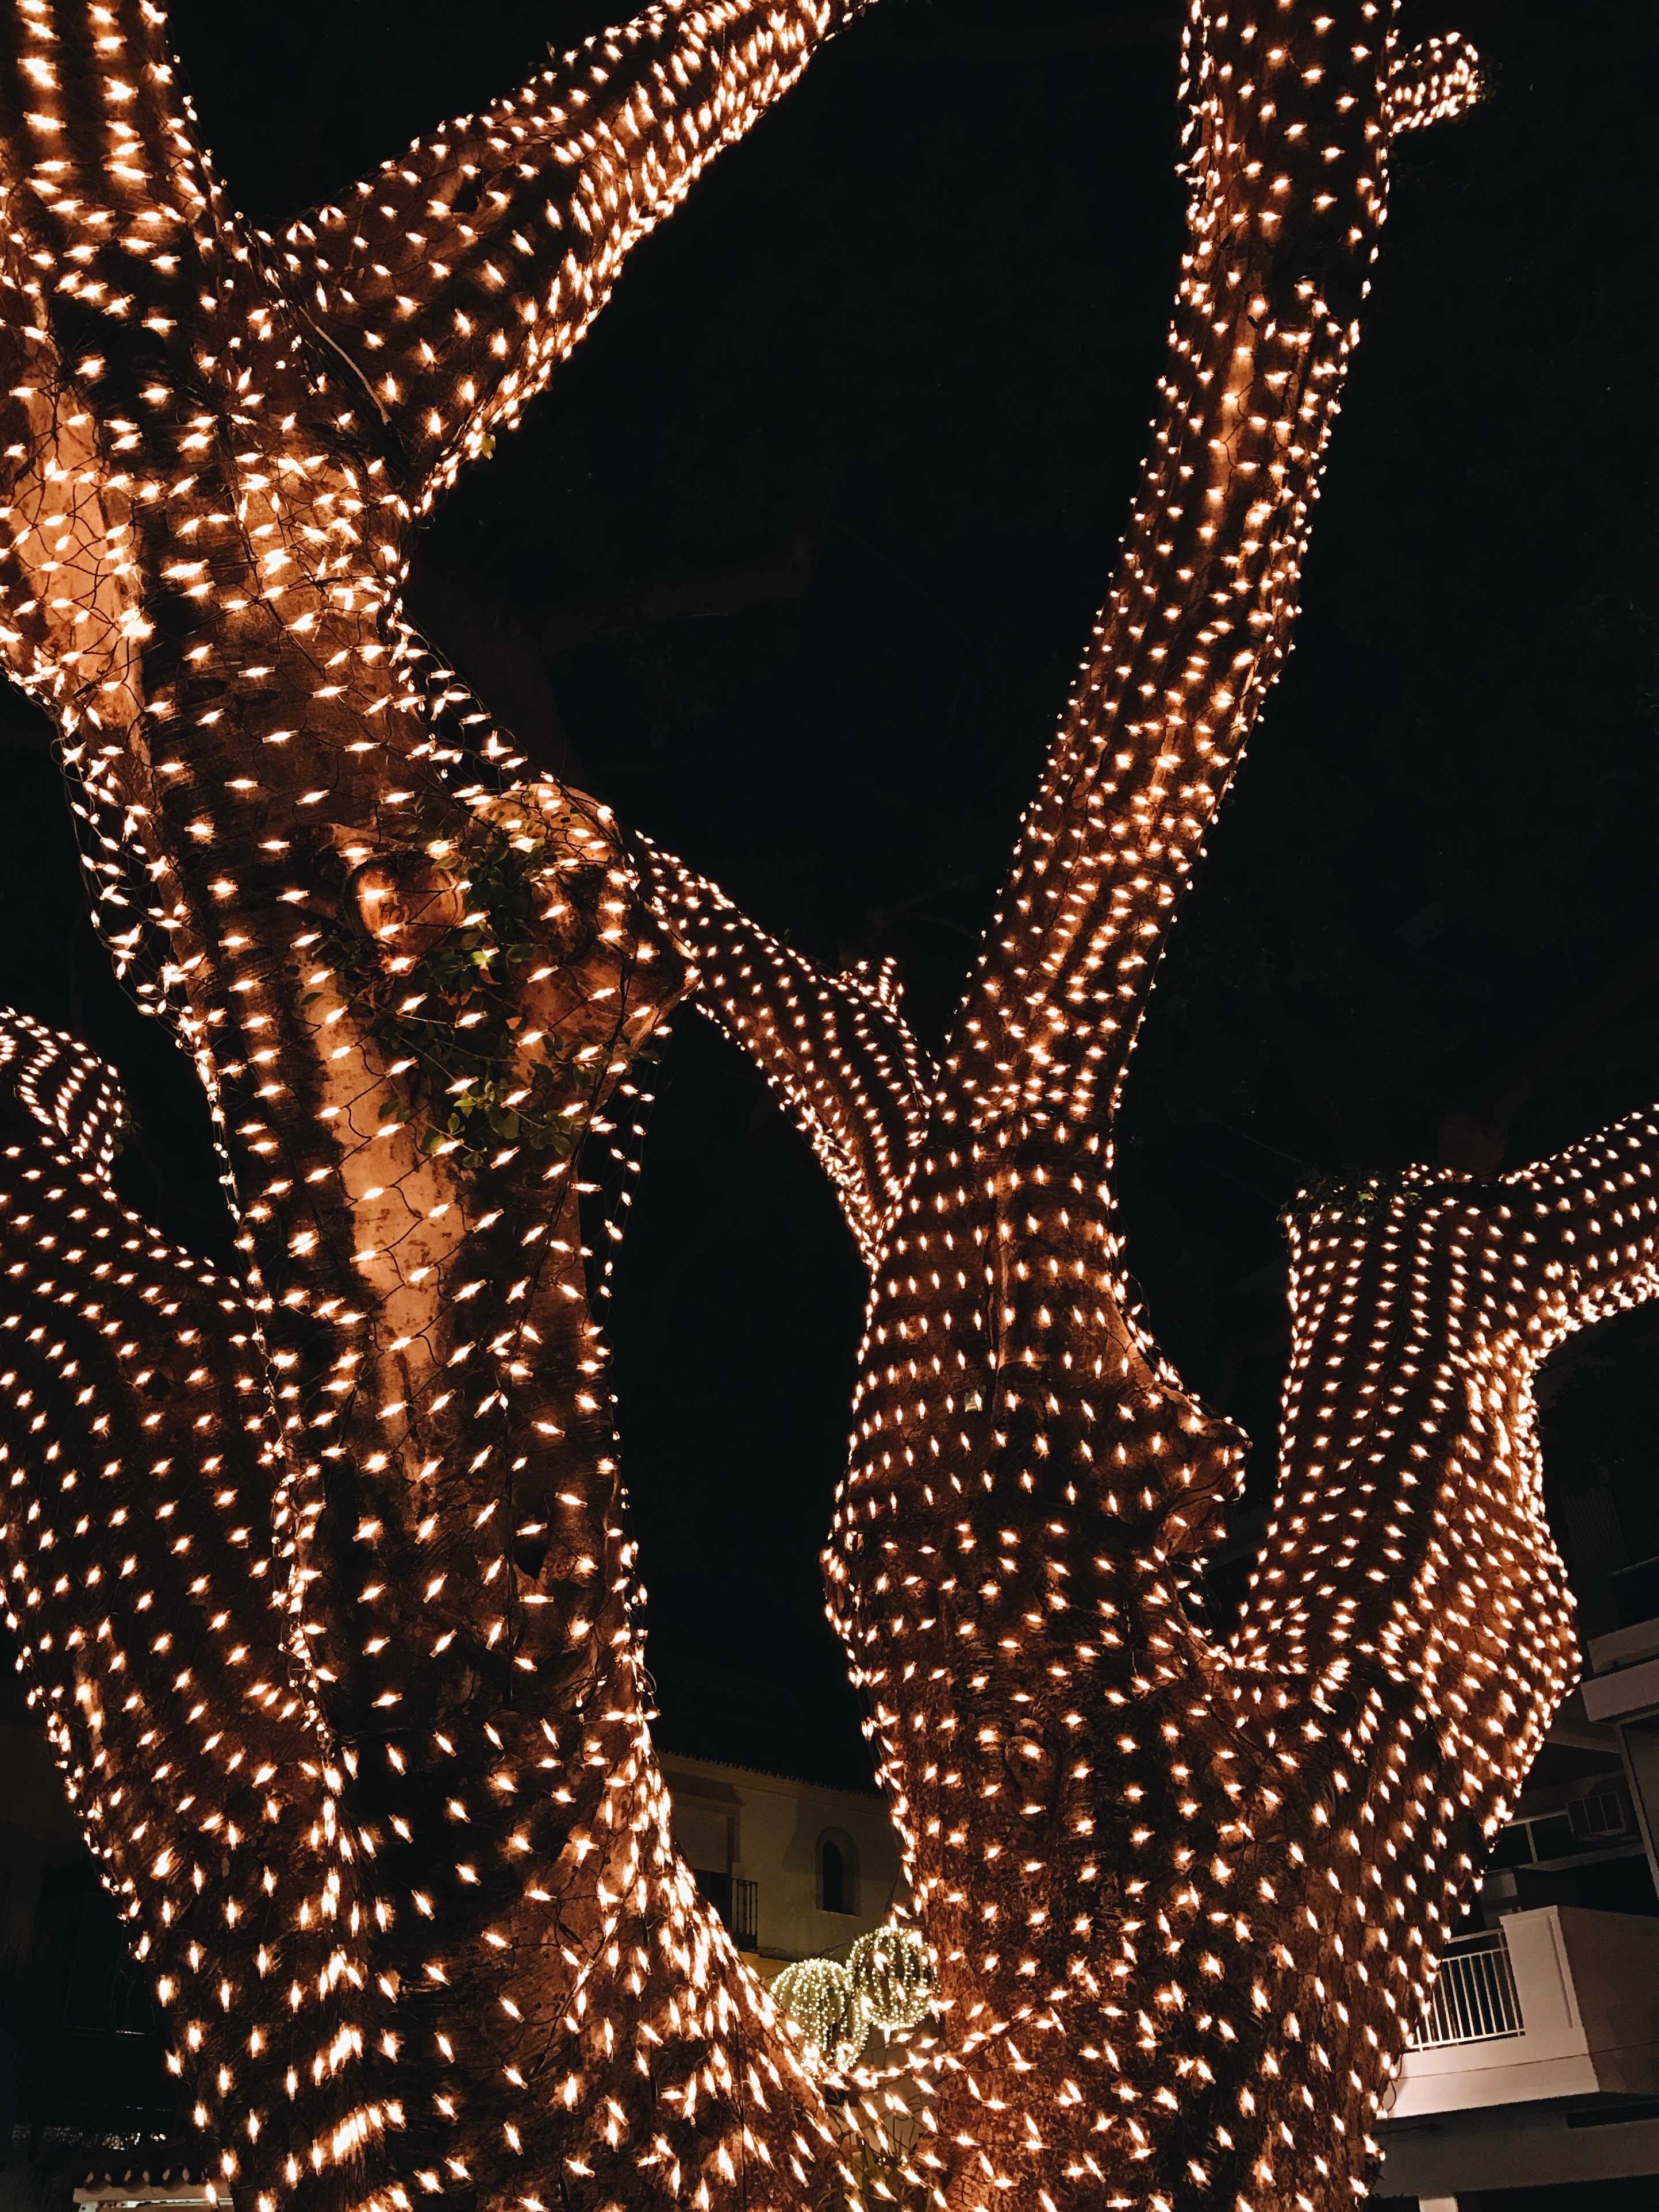
pattern, lighting, christmas decoration, art, design, bling bling